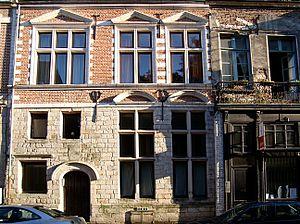
L'une des plus anciennes maisons de Lille, datée de 1595, rue de la Barre.
Les destructions des guerres, particulièrement celles des sièges de 1792 et de 1914 mais aussi l’indifférence des habitants, la priorité donnée au développement industriel et les nécessités immédiates du logement ouvrier ont par le passé causé d'importants dégâts au patrimoine de Lille.
Lille est une ville du nord de la France, préfecture du département du Nord et chef-lieu de la région Hauts-de-France.